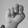
ASL letter: N